LGBTQ rights in the United States

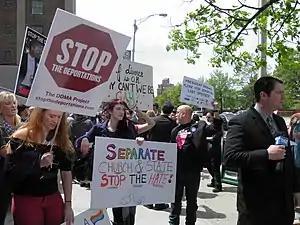
2011 protest in New Jersey by Garden State Equality in support of same-sex marriage rights and against deportation of LGBTQ spouses.

The movement to obtain civil marriage rights and benefits for same-sex couples in the United States began in the 1970s but remained unsuccessful for over 40 years. On May 17, 2004, Massachusetts became the first U.S. state and the sixth jurisdiction in the world to legalize same-sex marriage following the Supreme Judicial Court's decision six months earlier. Before nationwide legalization, same-sex marriage became legal in 36 states: 24 states by court order, nine by legislative action, and three by referendum. Some states had legalized same-sex marriage by more than one of the three actions.